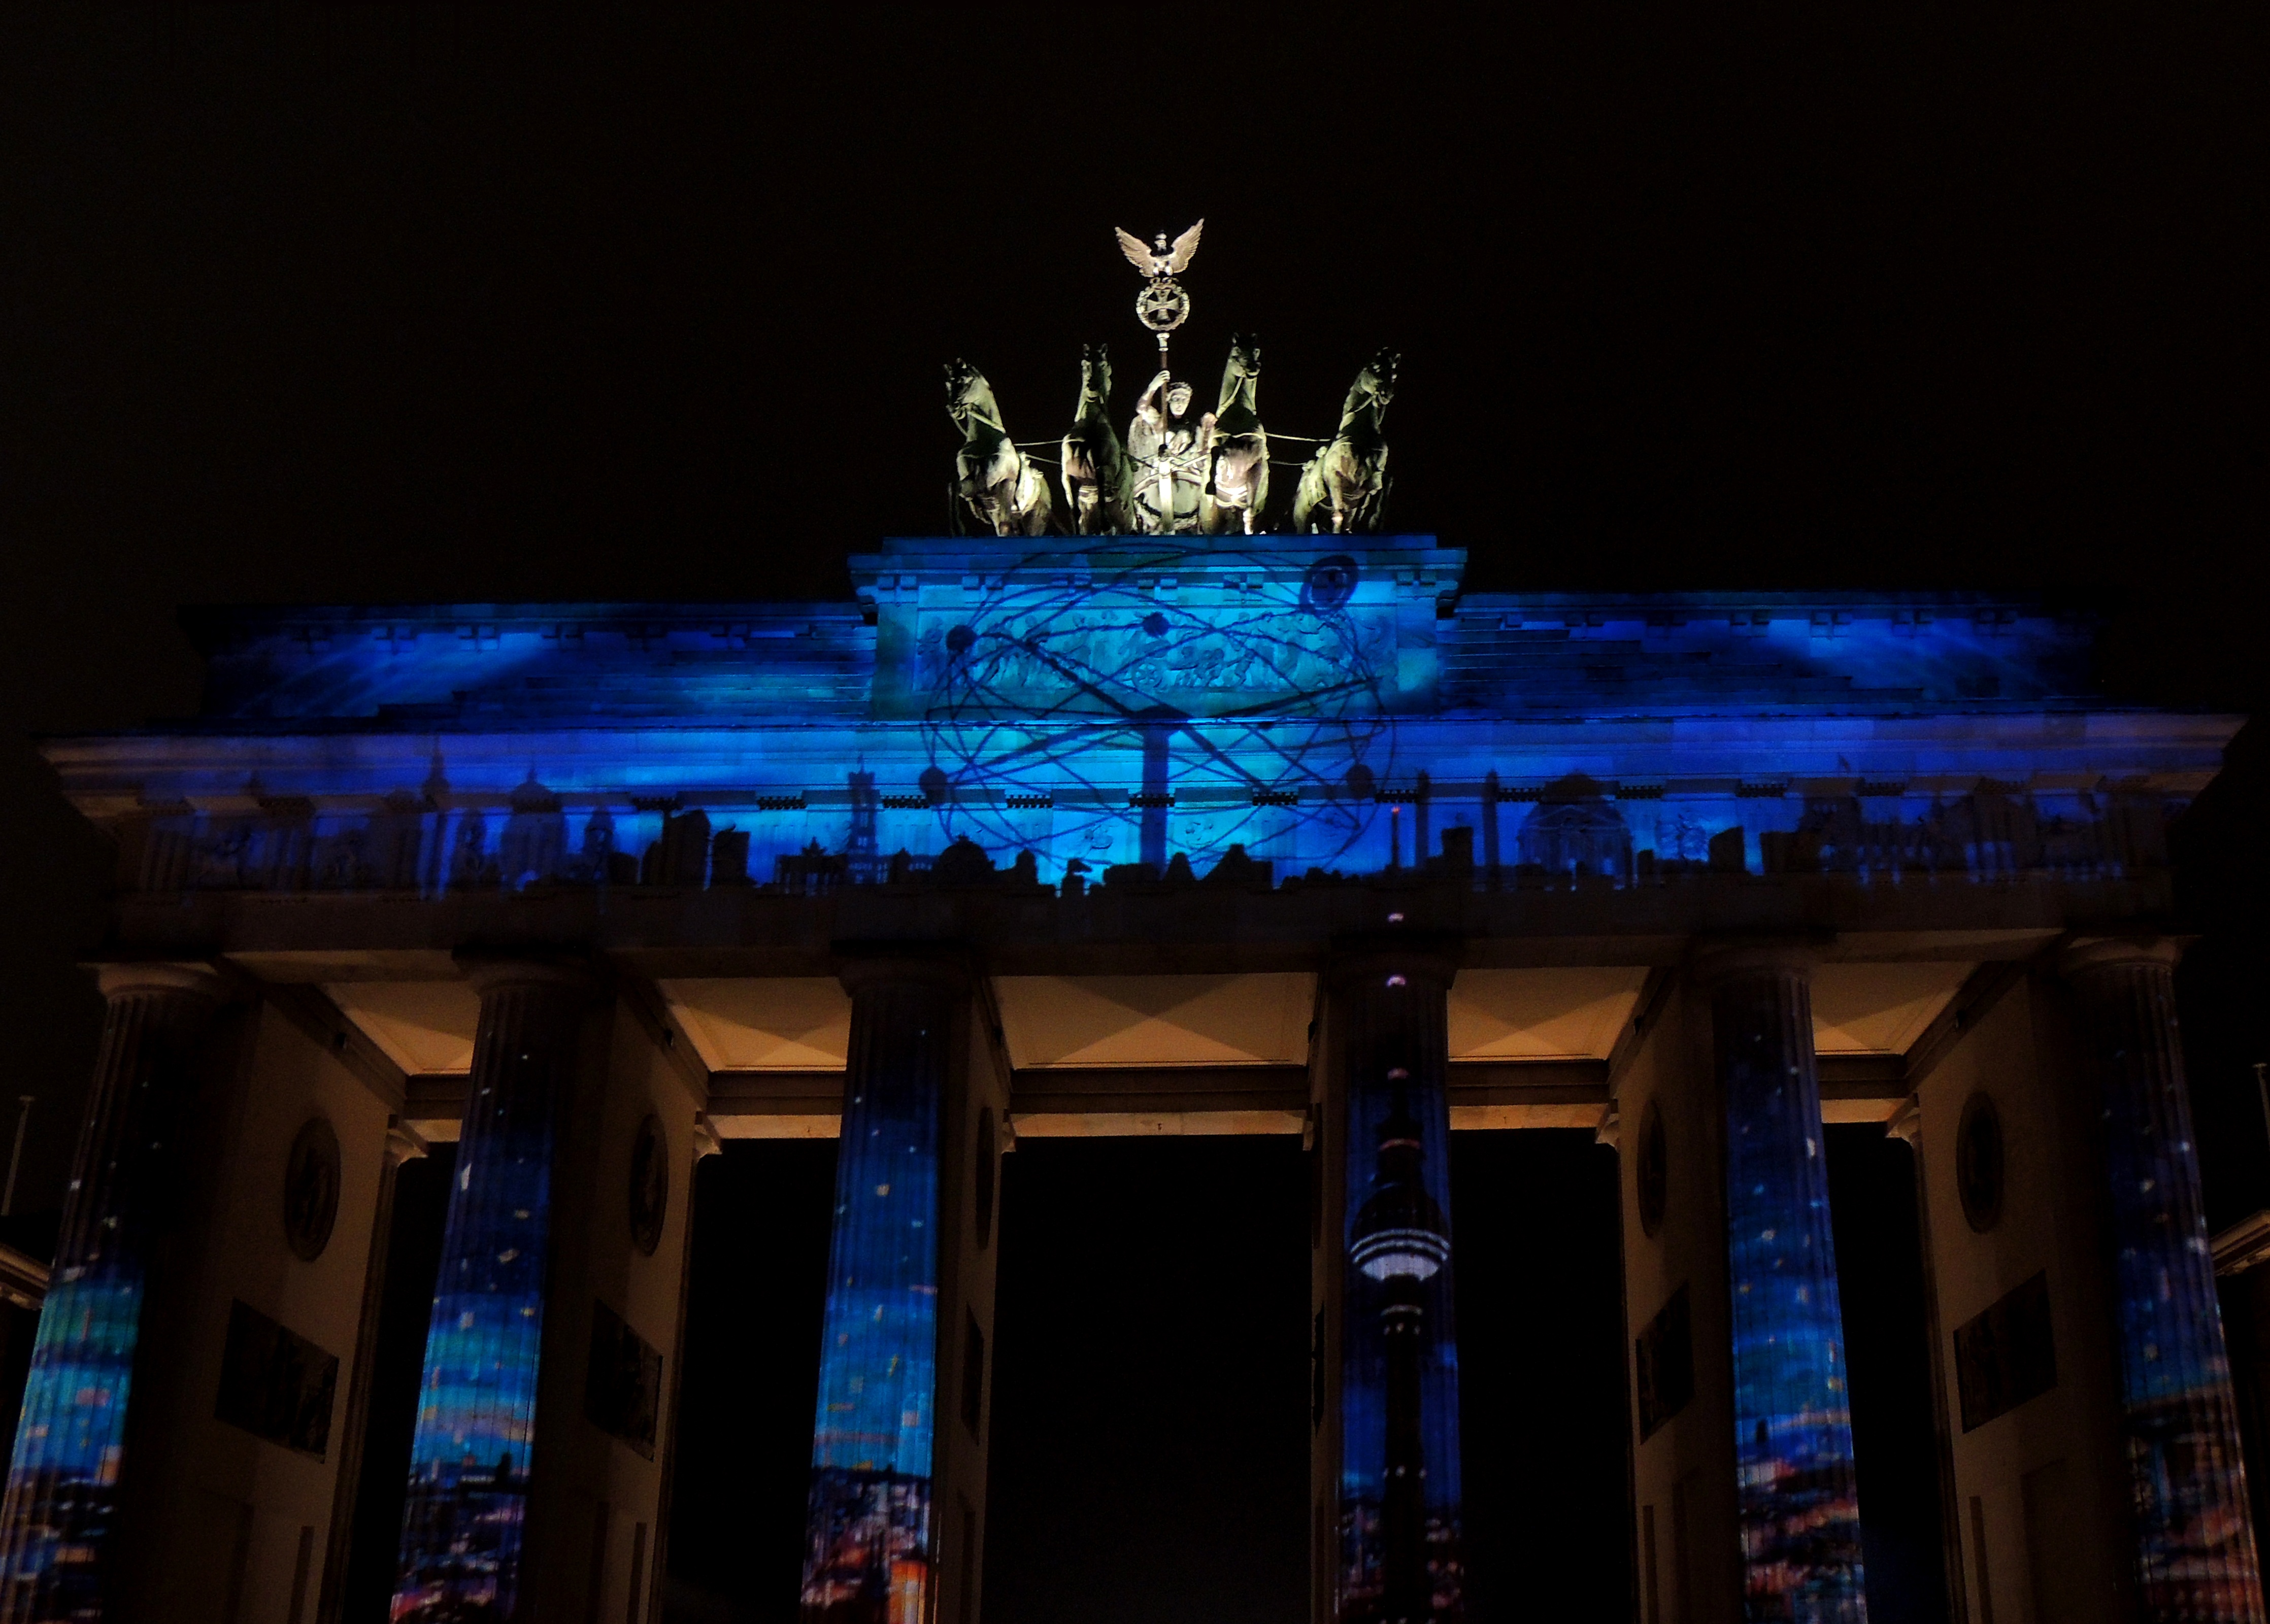
light, night, city, evening, landmark, darkness, blue, lighting, places of interest, capital, stage, berlin, festival of lights, brandenburg gate, christmas lights